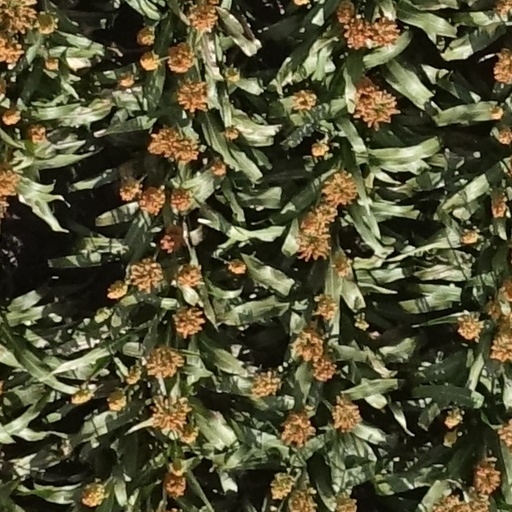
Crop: sorghum